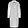
Label: Coat